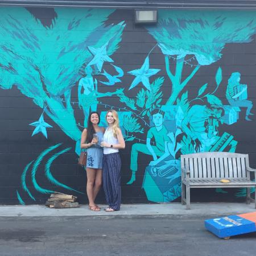
the bright blue mural at brewery .